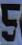
Number: 5